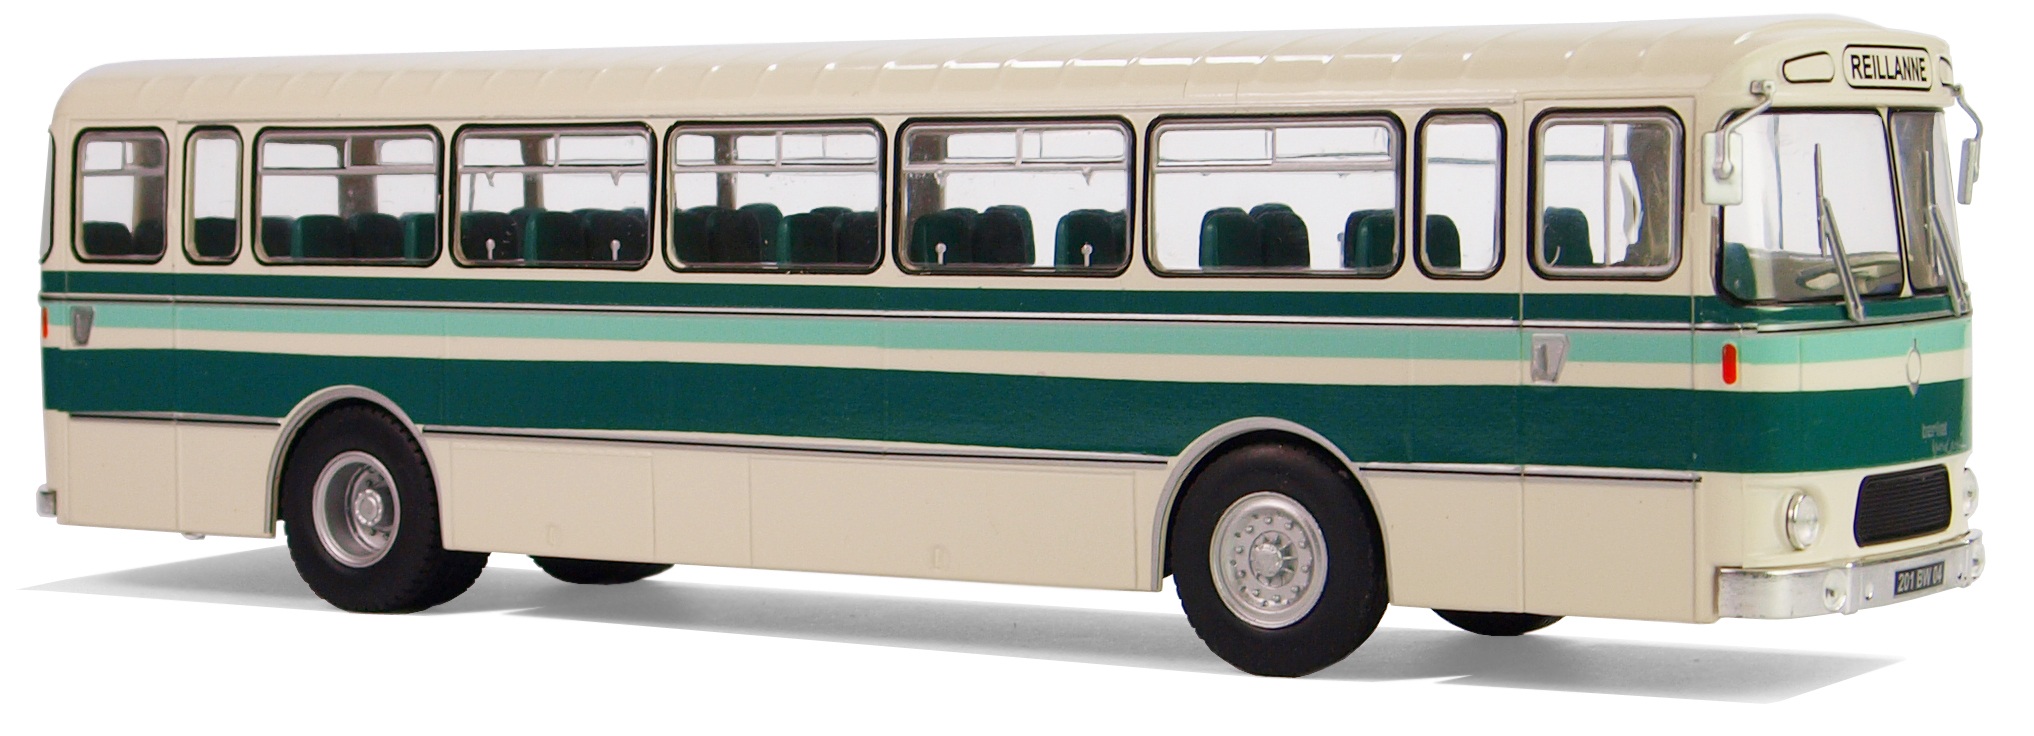
traffic, transport, france, model, vehicle, nostalgia, leisure, public transport, bus, buses, collect, transport and traffic, travel and line coach, models, hobby, minibus, model car, double decker bus, land vehicle, berliet, mode of transport, tour bus service, flxible new look bus, typ phl, airport bus